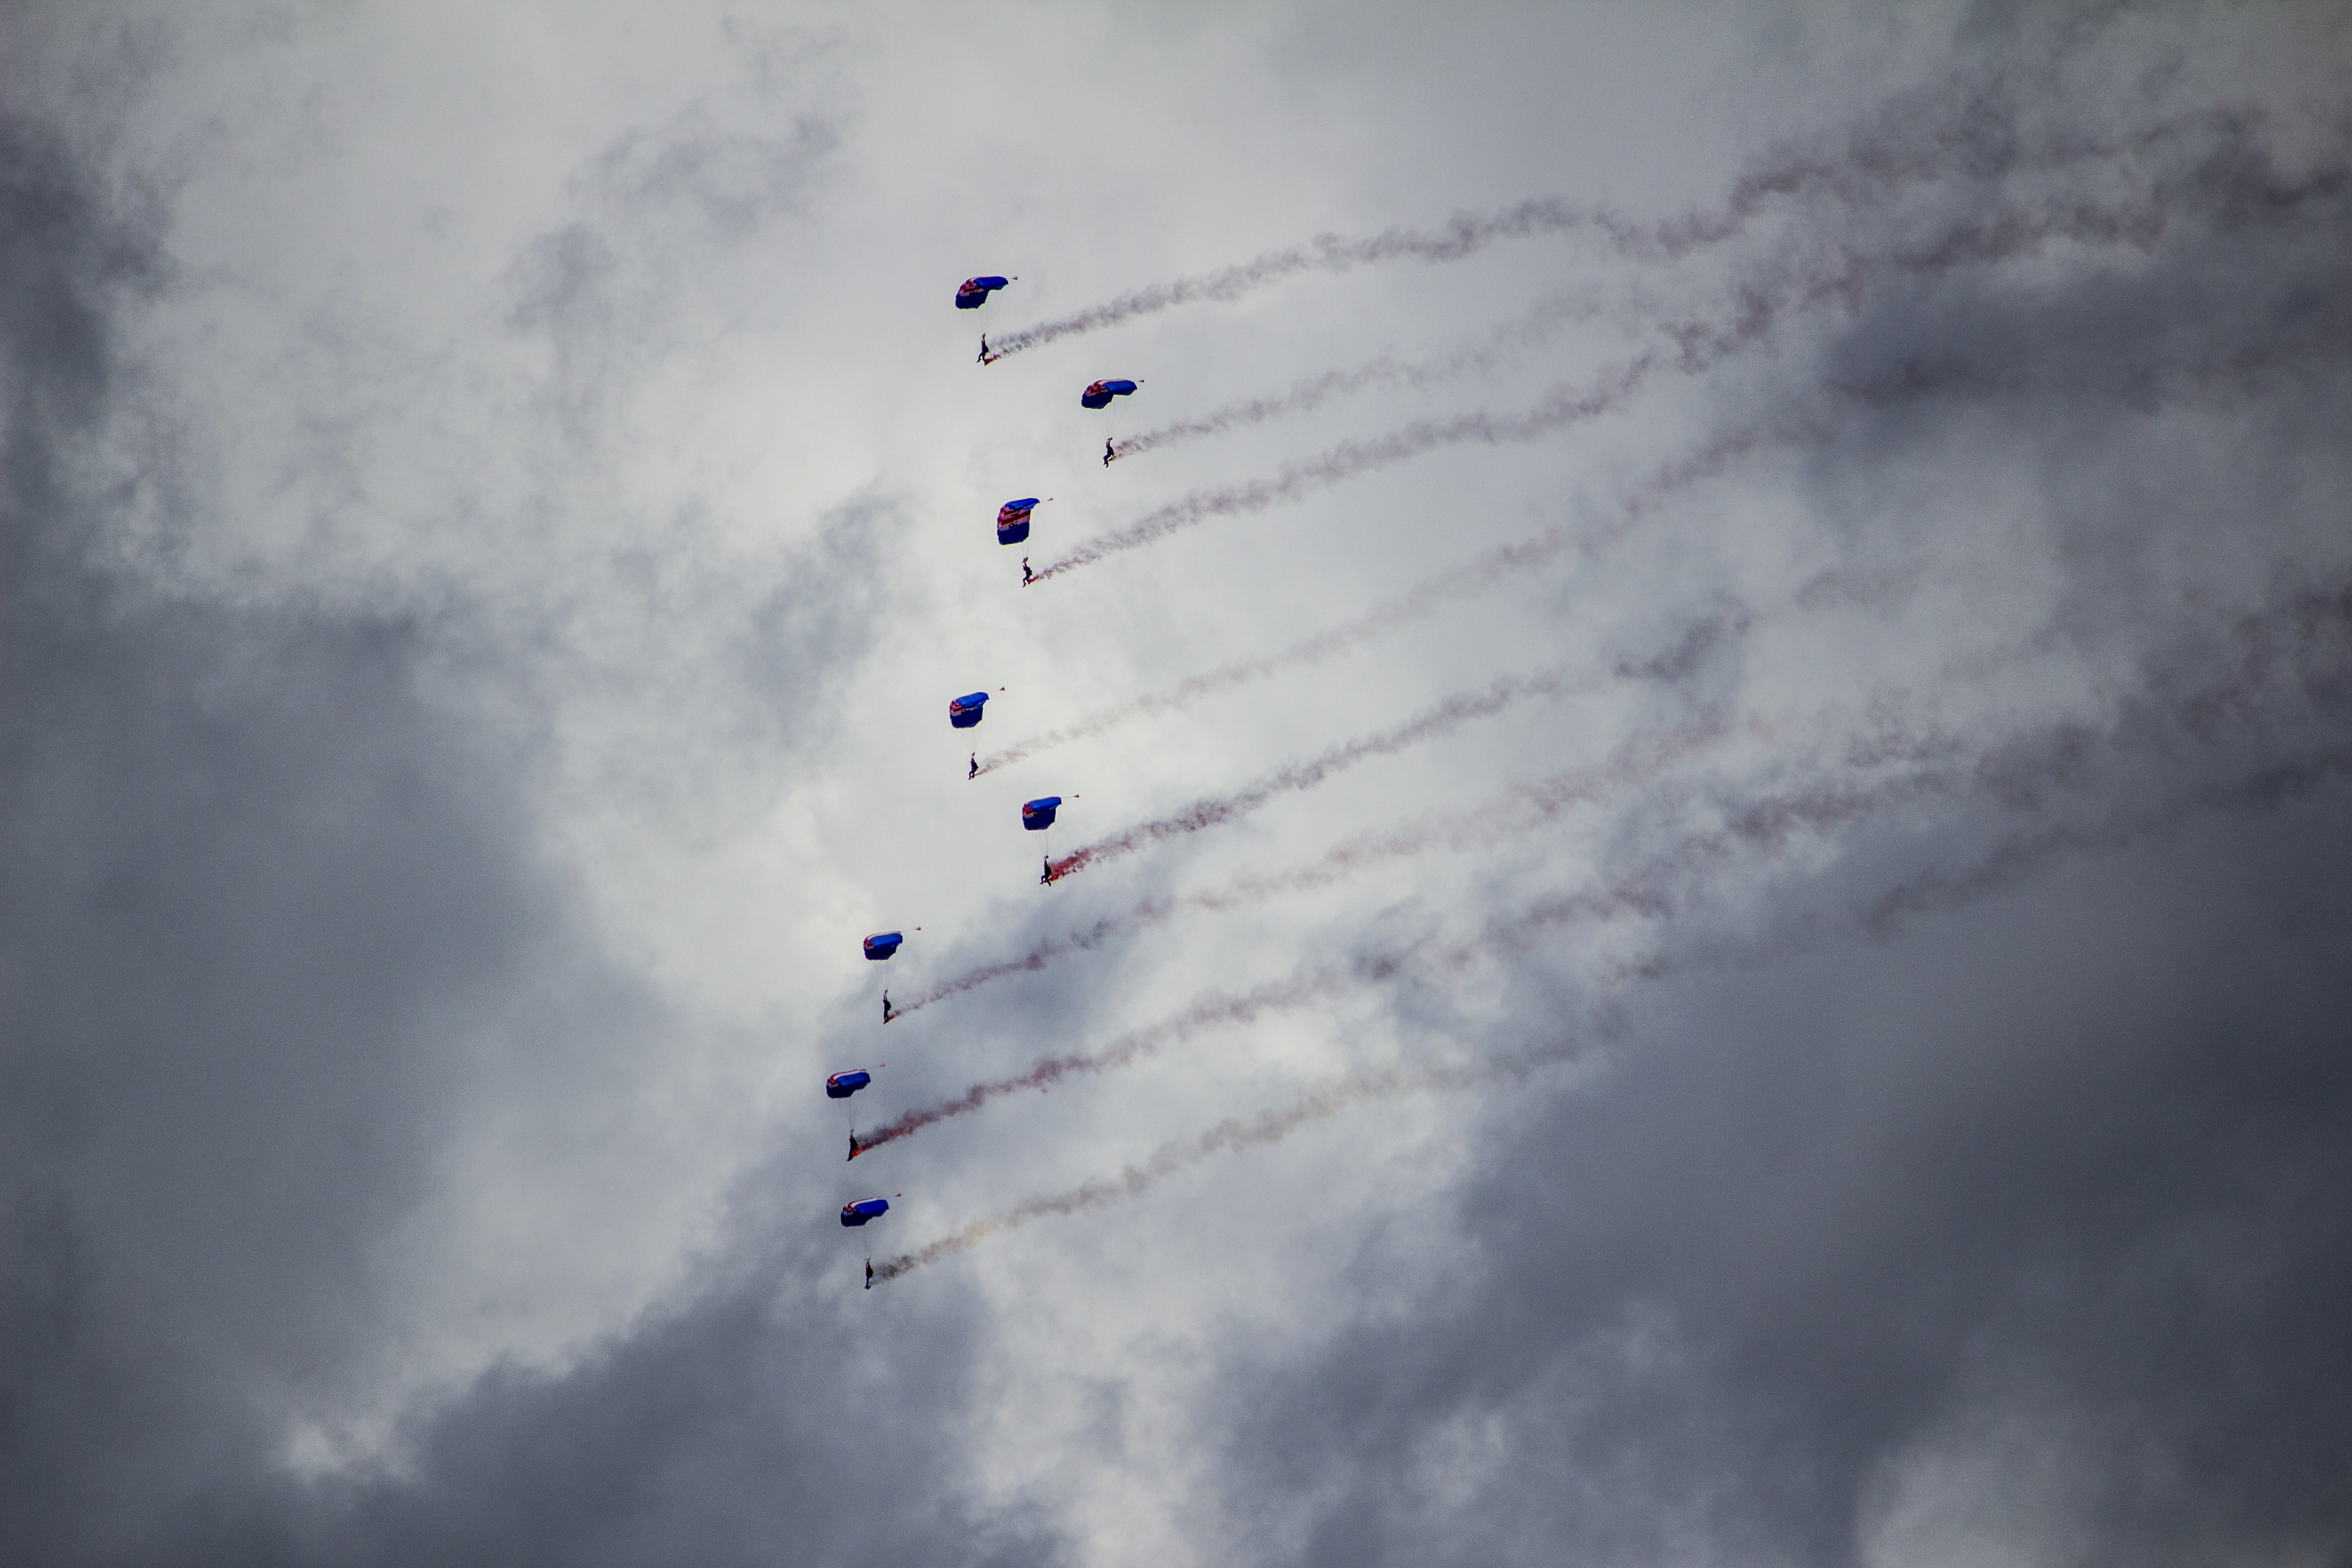
wing, cloud, sky, sport, air, jump, formation, show, extreme, toy, parachute, skydiving, parachuting, paratrooper, parachutist, skydiver, sky diving, atmosphere of earth